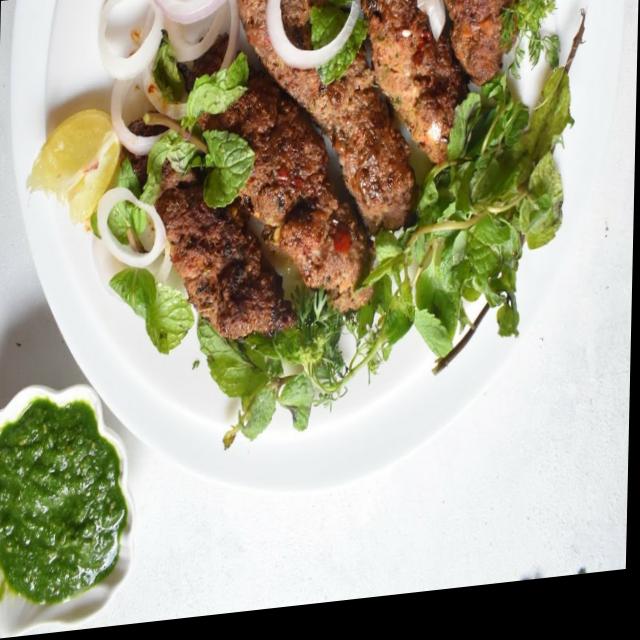
Dish: kebab